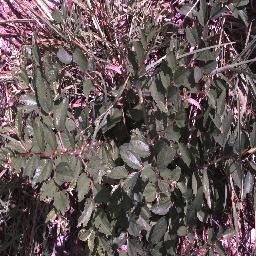
Label: chinee_apple